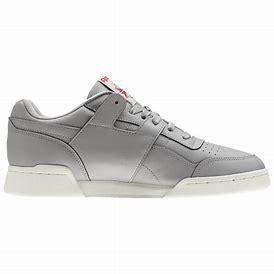
Brand: Reebok
Model: Workout Plus Mu